List of international cricket five-wicket hauls at the Sher-e-Bangla National Cricket Stadium

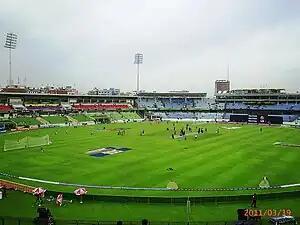
, 54 international five-wicket hauls have been taken at the Sher-e-Bangla National Cricket Stadium, 34 in Tests, 18 in One Day Internationals and two in Twenty20 Internationals.

The Sher-e-Bangla National Cricket Stadium, formerly known as the Mirpur Stadium, is a sports ground in Dhaka, the capital city of Bangladesh. The ground has hosted international cricket matches since 2006. It is named after A. K. Fazlul Huq, the first Prime Minister of Bengal, who was accorded the title "Sher-e-Bangla" ("The Tiger of Bengal"). The venue was taken over by the Bangladesh Cricket Board in 2004, replacing the Bangabandhu National Stadium as the home of both the men's and women's national teams. The first international match on the ground, a One Day International (ODI), was played between Bangladesh and Zimbabwe in 2006, with the first Test match played the following year between Bangladesh and India. The first Twenty20 International (T20I) match on the ground was played in 2011. Women's One Day International and Twenty20 International cricket has been played on the ground.